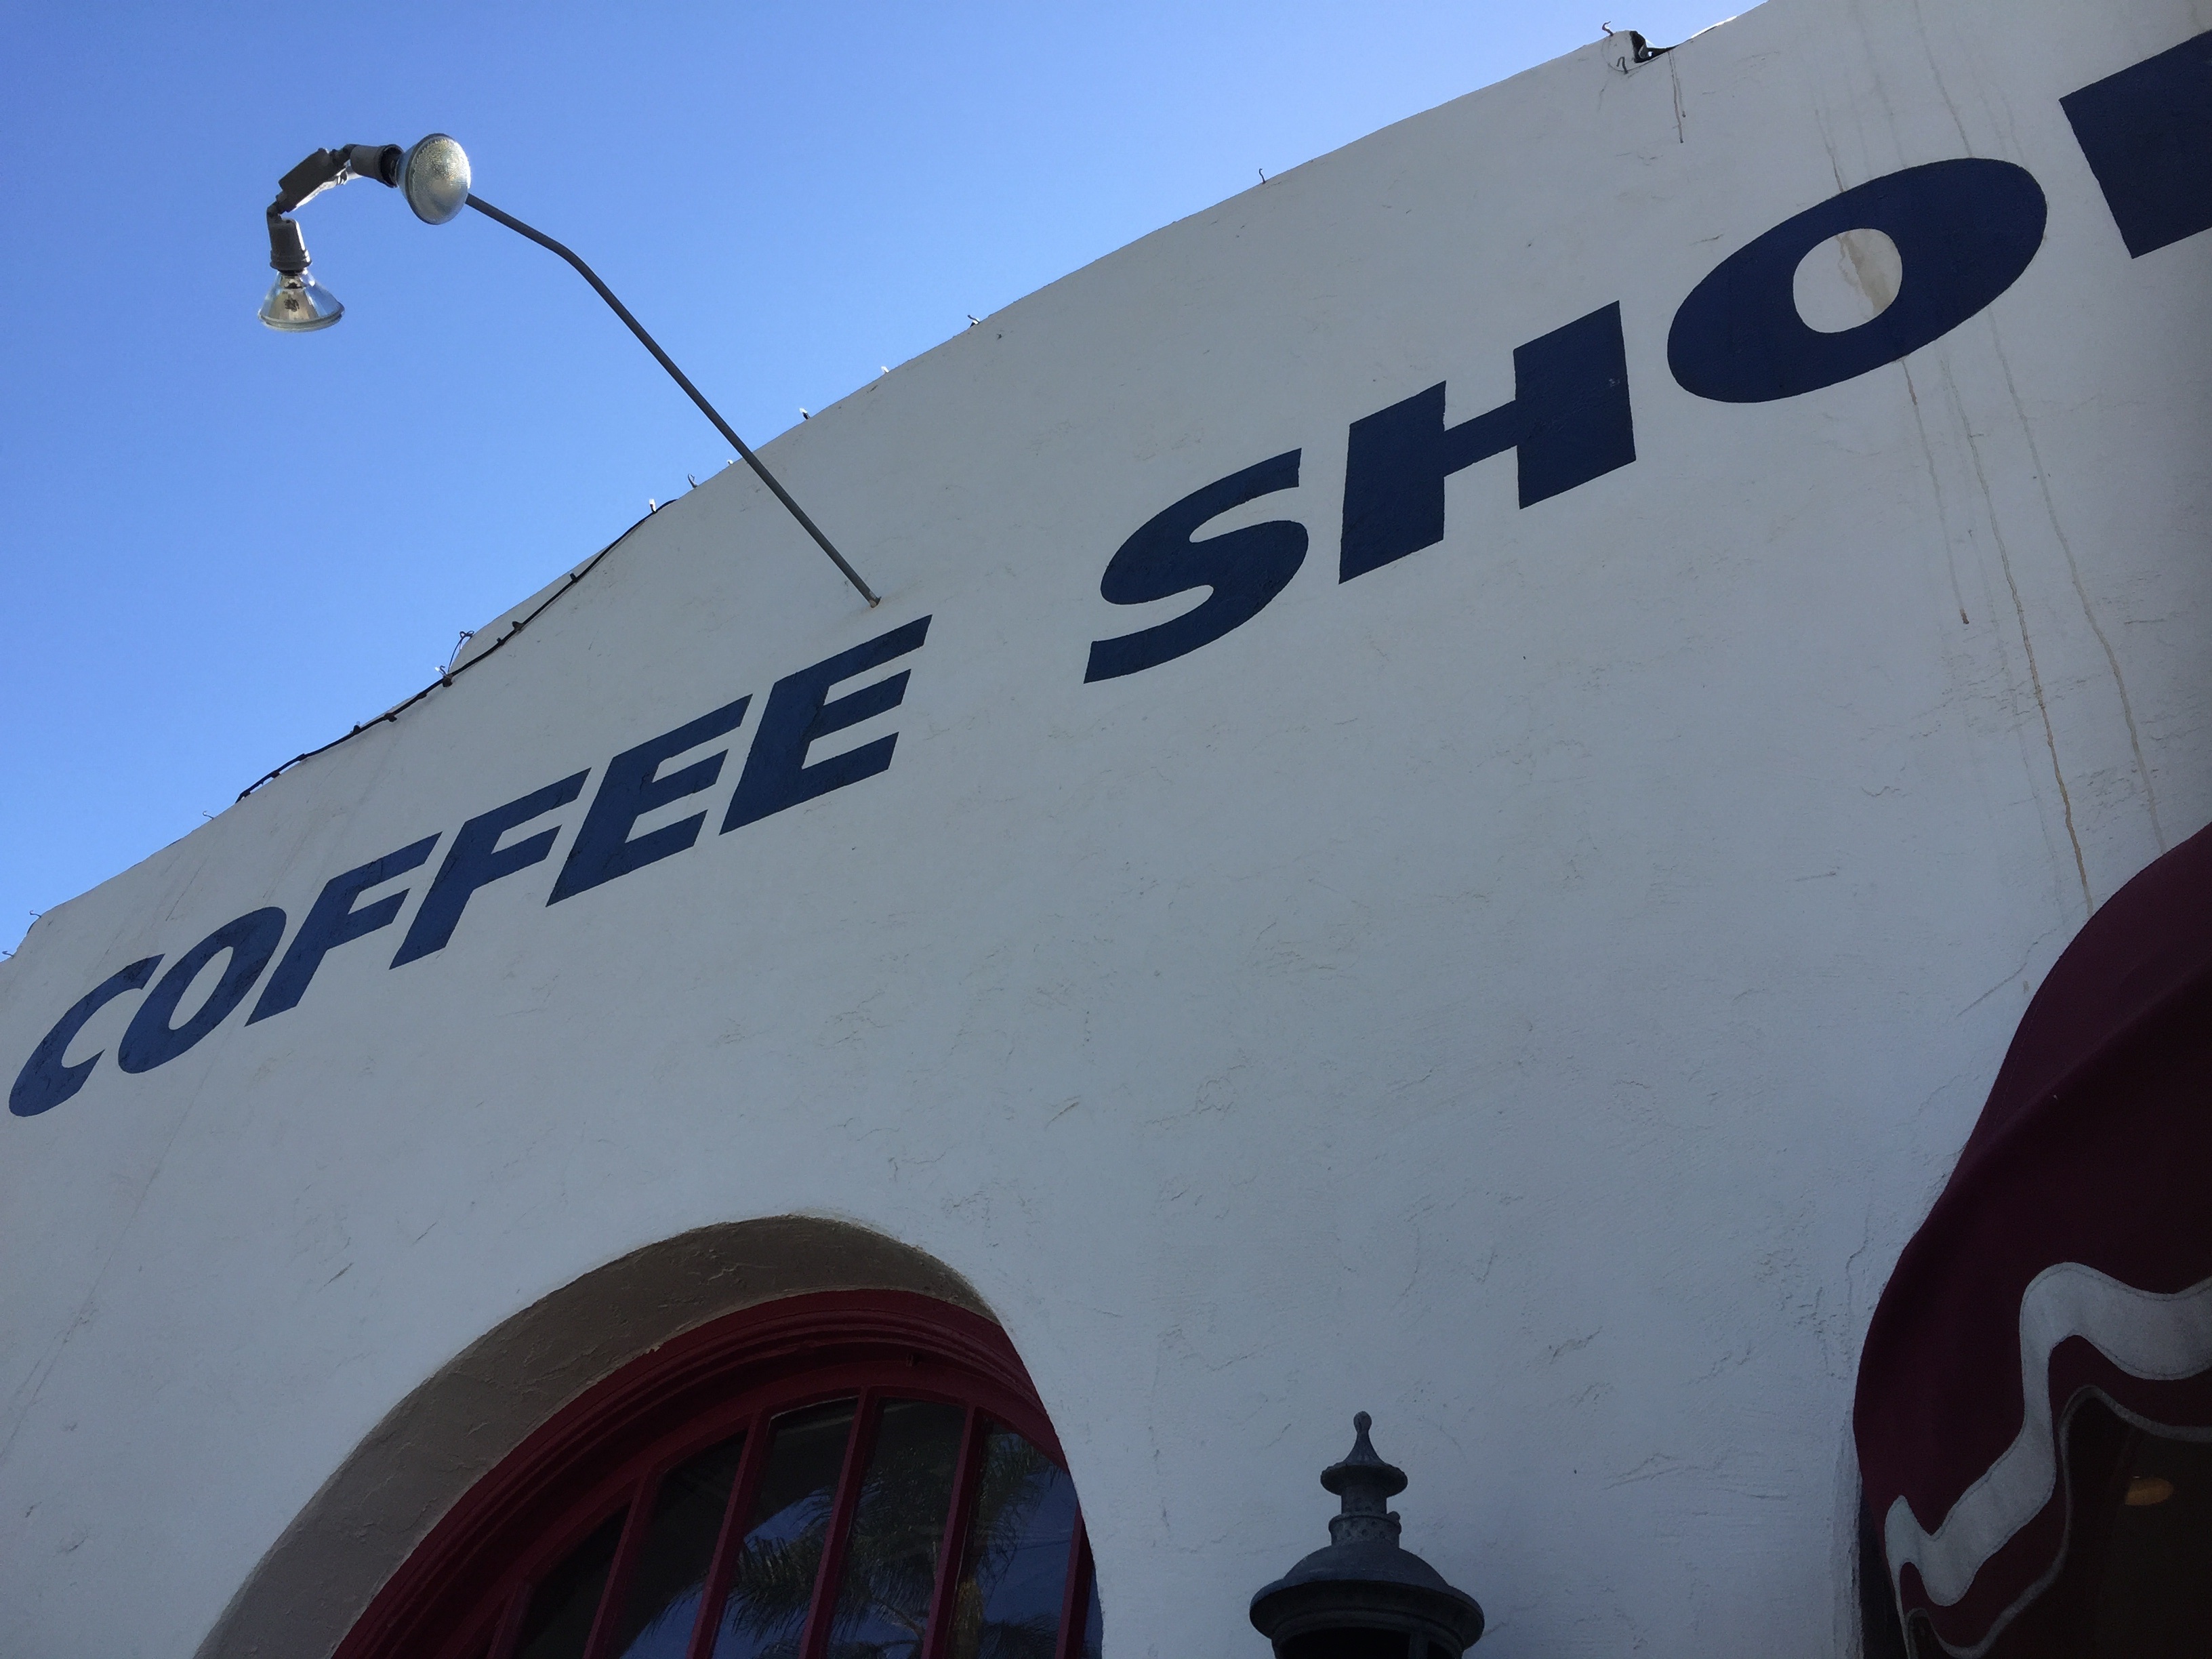
vehicle, blue, snowboard, winter sport, atmosphere of earth